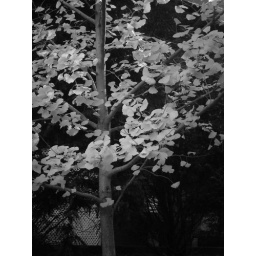
I've always loved this one little ginko tree (it's pretty in yellow and I like it even better in gray!)